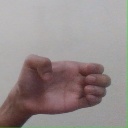
अक्षर: ख